Niels Christian Gauslaa Danbolt

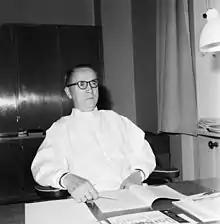
Niels Christian Gauslaa Danbolt

Niels Christian Gauslaa Danbolt (5 November 1900 – 4 September 1984) was a Norwegian professor of medicine who was a specialist in skin diseases. Danbolt-Closs syndrome (acrodermatitis enteropathica) was named after him and Karl Philipp Closs.